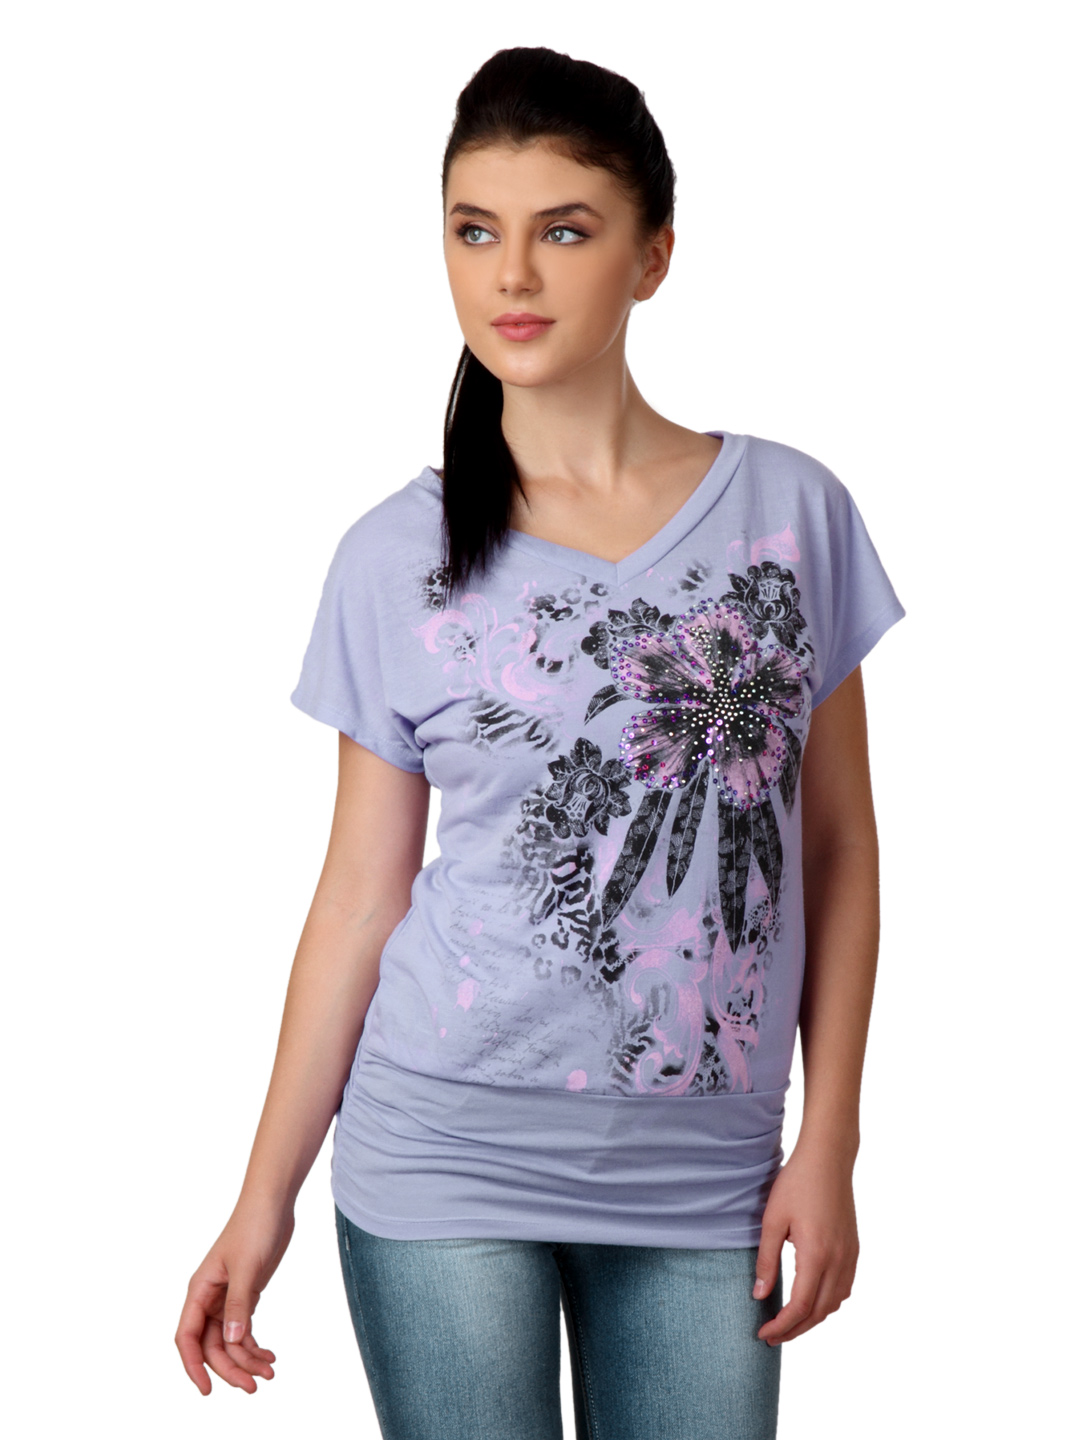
Tonga Women Lavender Top
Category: Apparel / Topwear / Tops
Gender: Women
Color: Lavender
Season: Summer 2012
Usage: Casual